The Land of Gorch

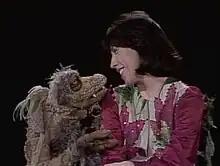
Scred sings "I Got You Babe" with Lily Tomlin on the episode that aired on November 22, 1975.

The Land of Gorch was a recurring adult puppetry skit that appeared in the first season of the American comedy television program "Saturday Night Live," featuring Jim Henson's Muppets. His characters appeared regularly on the late-night comedy television program. Following the popularity of "Sesame Street", which relied heavily on the use of Muppets, Henson feared he would become typecast into working on children's television series. His talent agent Bernie Brillstein, who represented Gilda Radner, Dan Aykroyd, John Belushi, and Lorne Michaels, helped him transition to "Saturday Night Live".